South African Class 3 4-8-2

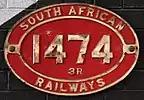
x100px

When 29 of the Class 3 locomotives, all except no. 1457, were eventually reboilered with superheated Watson Standard no. 2 boilers, they were therefore reclassified to Class 3R. Their original Belpaire boilers were fitted with Ramsbottom safety valves, while the Watson Standard boilers were fitted with Pop safety valves. The most obvious visual difference between an original and a Watson Standard reboilered locomotive is usually a rectangular regulator cover on the smokebox of the reboilered locomotive just to the rear of the chimney, but this was not always the case, as illustrated below. In the case of the Class 3R locomotive, an even more obvious visual distinction is the absence of the Belpaire firebox hump between the cab and the boiler.